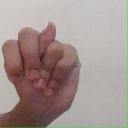
अक्षर: न